Ecuador

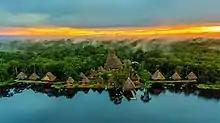
Napo Wildlife Center in the Yasuní National Park

Regionalization, or zoning, is the union of two or more adjoining provinces in order to decentralize the administrative functions of the capital, Quito.